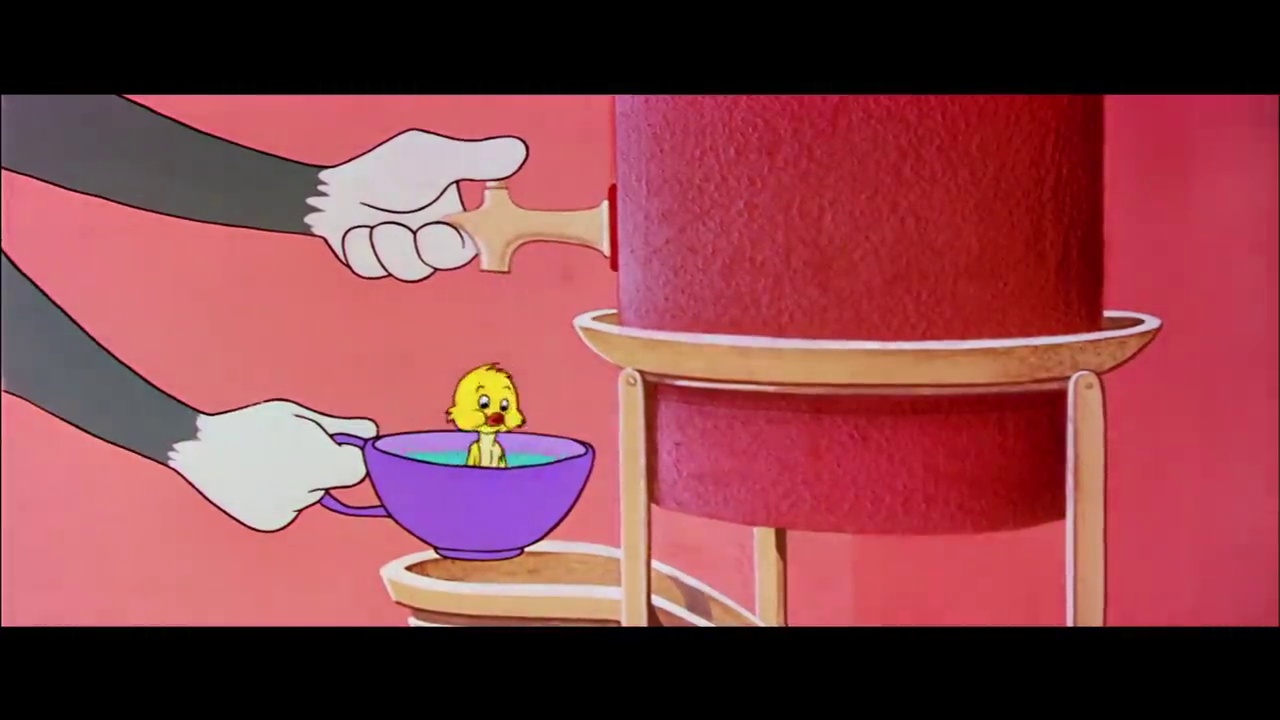
Portrait style: Cartoon Portrait